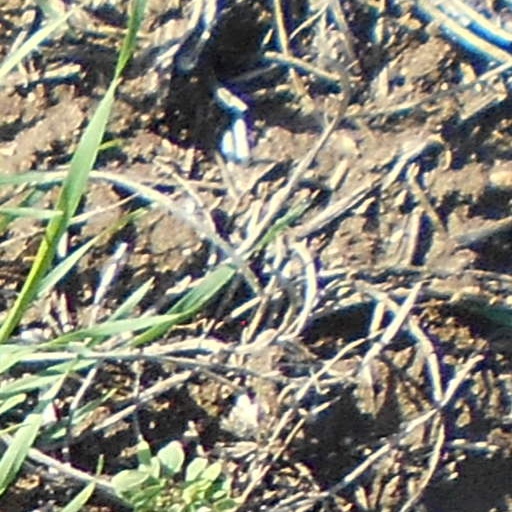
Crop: wheat